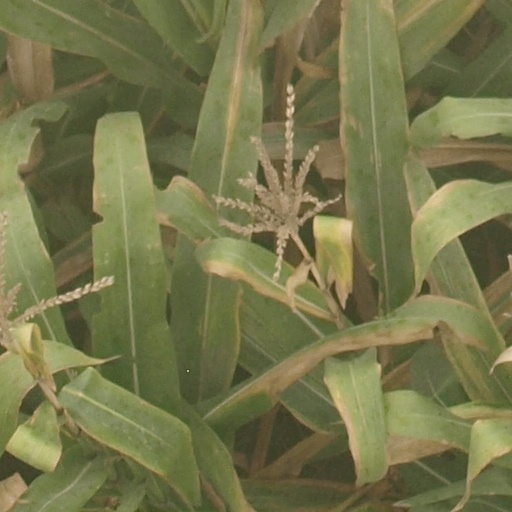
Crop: maize; corn